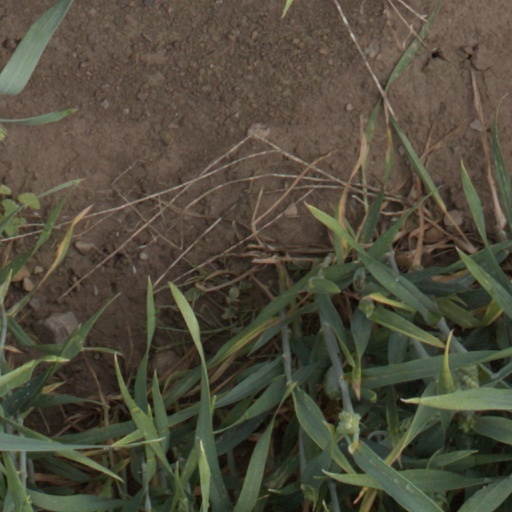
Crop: wheat